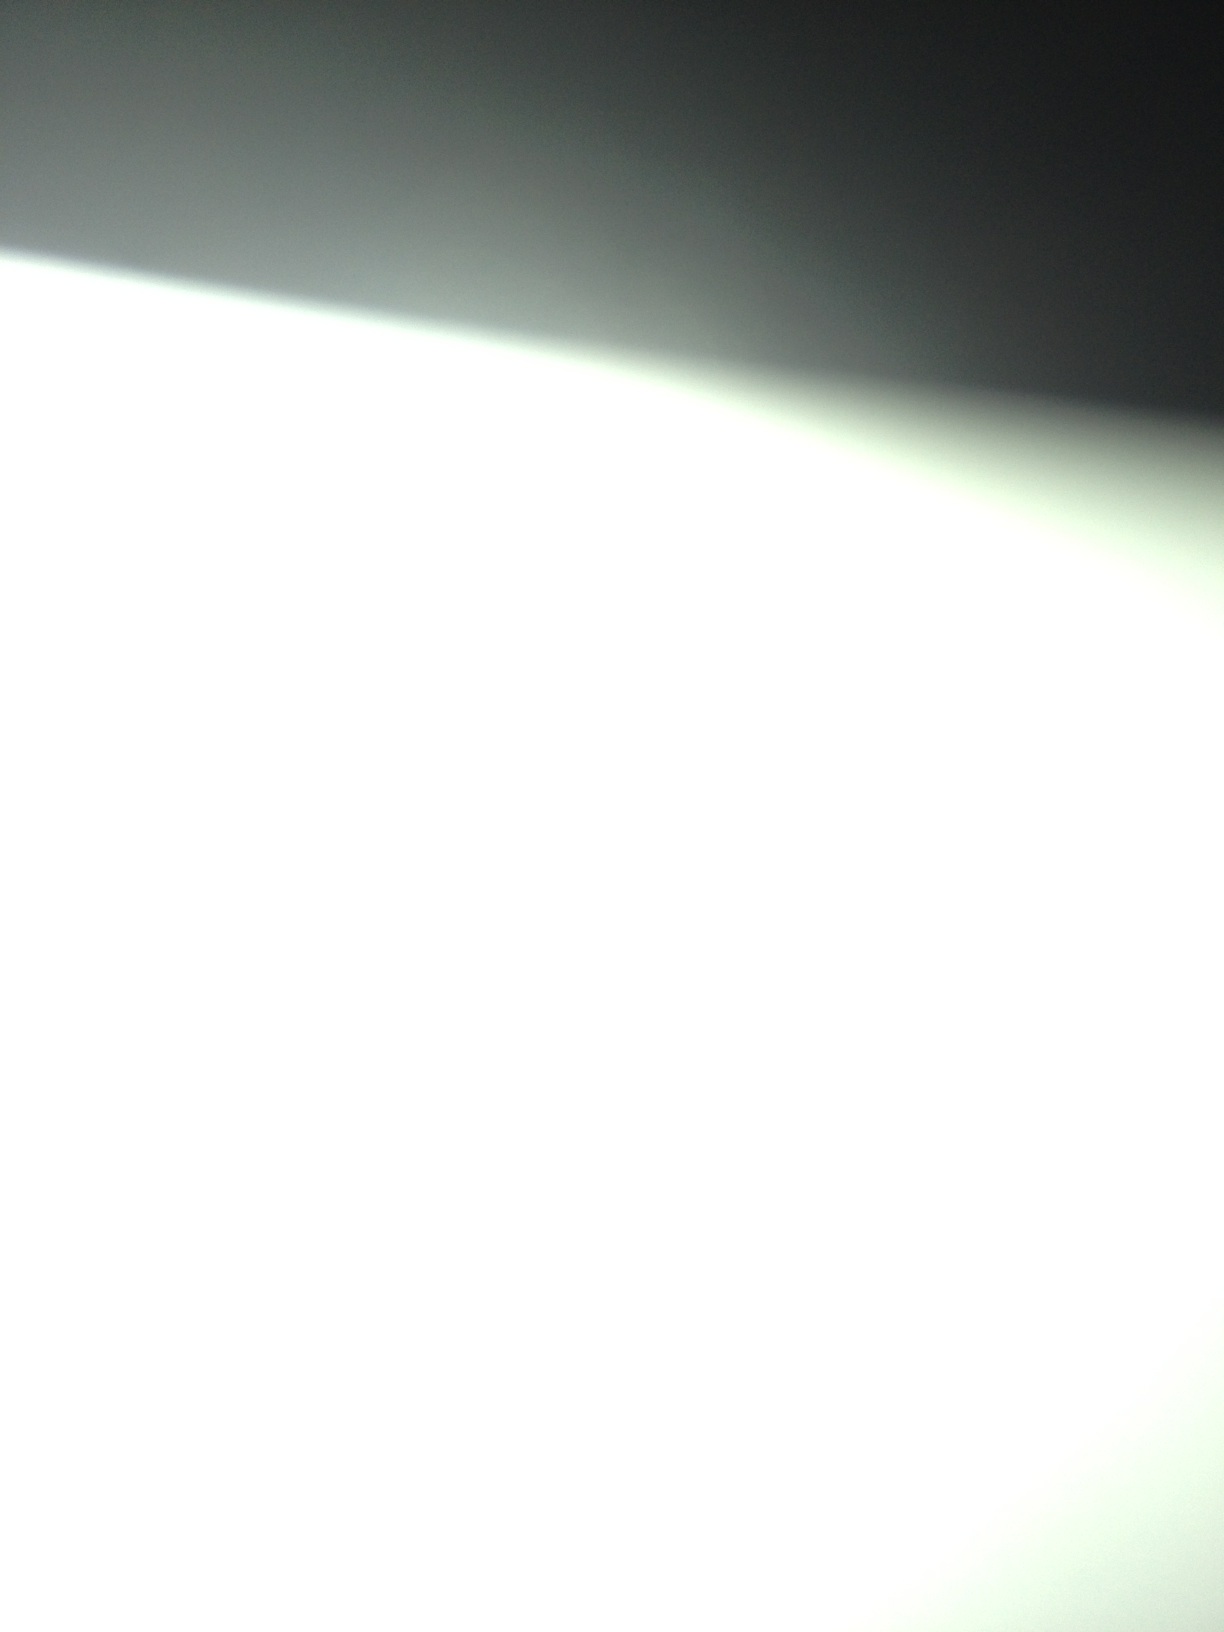Question: Could you please tell me the PIN mentioned on this wireless router? I think it's a six or eight digit number.
Answer: unanswerable